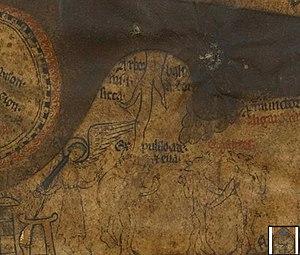
Prise de vue cadrée et centrée sur l'""Arbor Sicca"" de la carte d'Hereford"
L'arbre sec, l'arbre Sol ou l'arbre du soleil et de la lune est un arbre légendaire. Décrit dans les légendes comme un arbre oraculaire.